Article 231 of the Treaty of Versailles

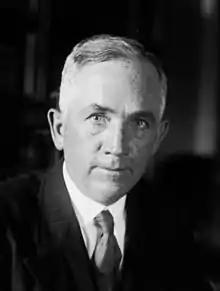
Norman Davis, one of the two authors of Article 231

On 28 June 1914, Bosnian Serb youngster Gavrilo Princip assassinated the heir to the throne of Austria-Hungary, Archduke Franz Ferdinand, in Sarajevo. The assassination was part of a plot conceived by the Pan-Slavic nationalist organization Young Bosnia and supported by the Black Hand, a secret society founded by senior Serbian military and intelligence officials. The assassination caused a diplomatic crisis, resulting in Austria-Hungary declaring war on Serbia. Declaration of war was supported by the German government, who then declared war on and invaded France and neutral Belgium, ultimately leading to the outbreak of the First World War. For a variety of reasons, within weeks the major powers of Europe—divided into two alliances known as the Central Powers and the Triple Entente—went to war. As the conflict progressed, additional countries from around the globe became drawn into the conflict on both sides.